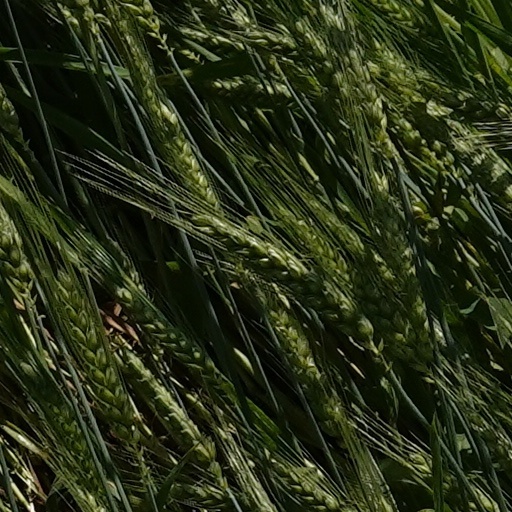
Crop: wheat